Sky position (RA, Dec in degrees): 173.491, -3.346
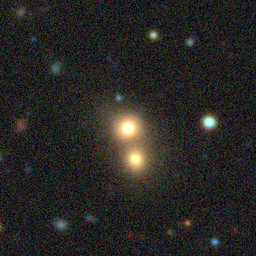
Galaxy morphology: Merging Galaxies